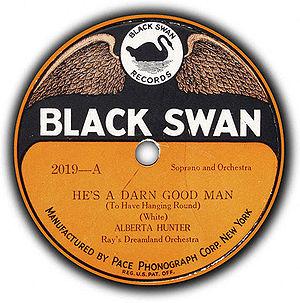
Alberta Hunter est une chanteuse afro-américaine de blues et de jazz née à Memphis, Tennessee, le 1ᵉʳ avril 1895 et morte à Roosevelt Island, New York, le 17 octobre 1984 qui a eu une carrière pleine de succès du début des années 1920 à la fin des années 1950, puis a cessé de jouer. Après vingt ans comme infirmière, Hunter reprend avec succès sa carrière de chanteuse populaire jusqu’à sa mort.
Black Swan Records est un éditeur de phonogrammes américain, créé par Harry Pace, qui apparaît en 1921 à Harlem, New York. Il représentait le premier label à grande diffusion qui fut à la fois destiné spécifiquement au public Afro-Américain et en même temps piloté, financé et opéré, par des membres de cette communauté. Black Swan Records fut regénéré dans les années 1990 pour la réédition d'enregistrements anciens, sur compact disc.